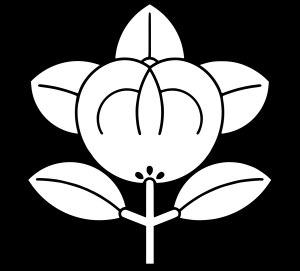
Le clan Maeda était l'une des plus puissantes familles de samouraïs du Japon. Certains croient que c'est cette famille qui gouvernait réellement le Japon pendant la période de shogunat des Tokugawa.
Le clan Tachibana est une des quatre plus puissantes kuge de l'époque de Nara et du début de l'époque de Heian de l'histoire du Japon.